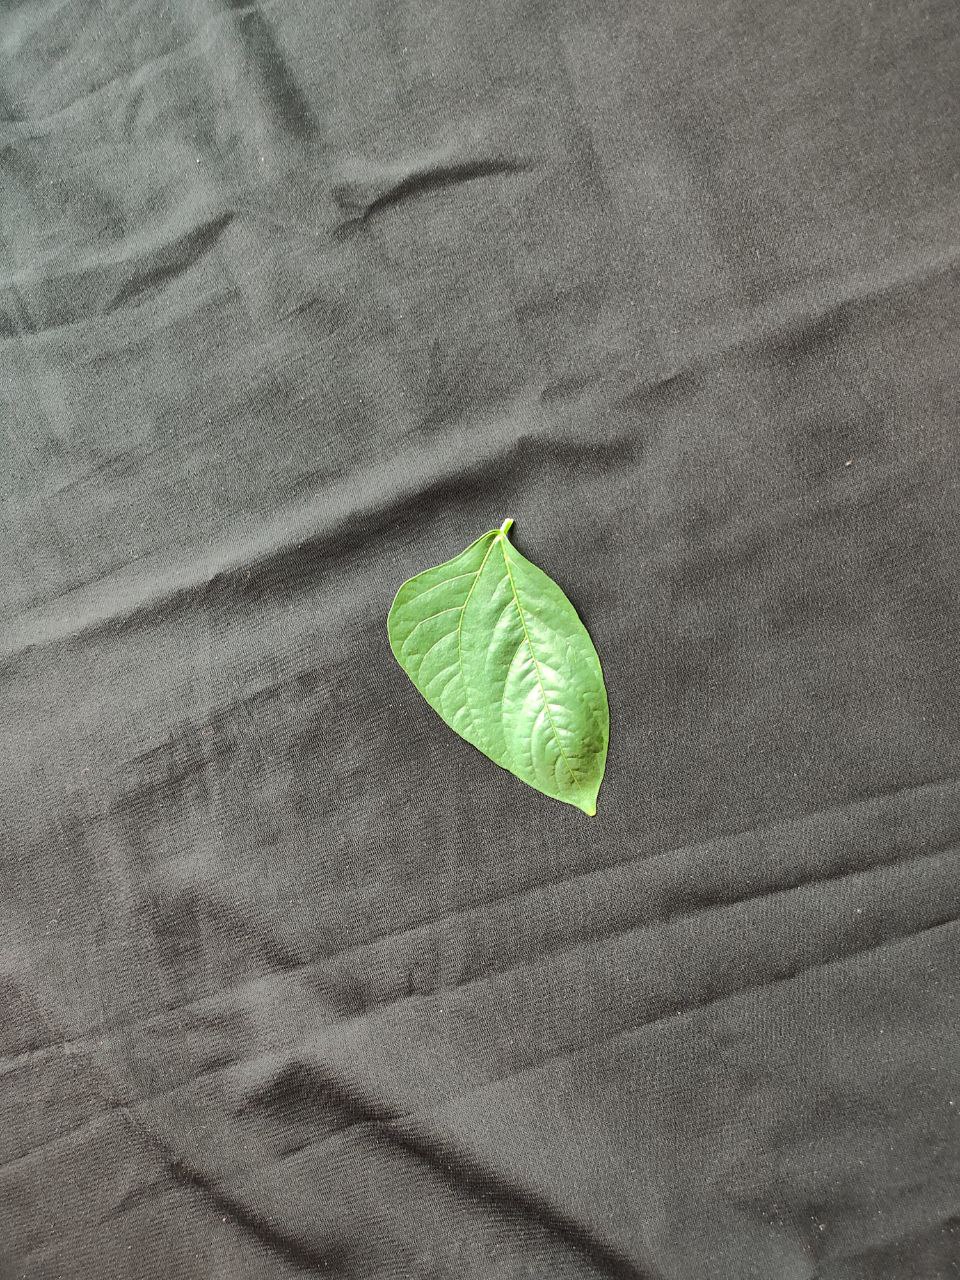
Crop: cowpea
Leaf condition: Fresh Leaf